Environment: real
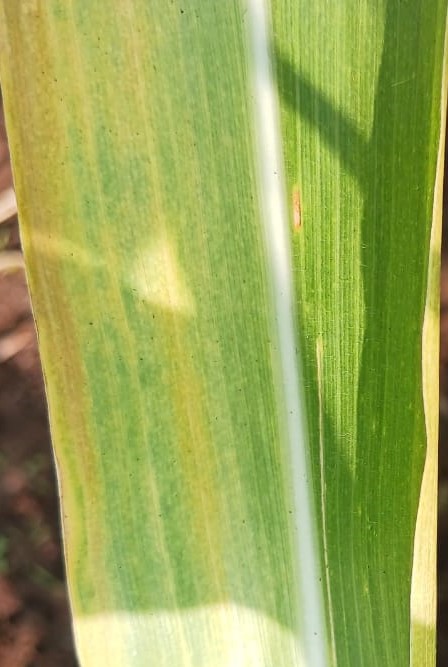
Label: potassium_deficiency